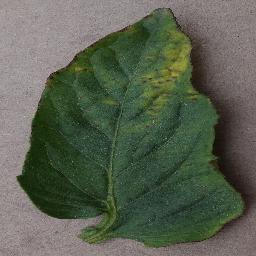
Label: Tomato___Bacterial_spot